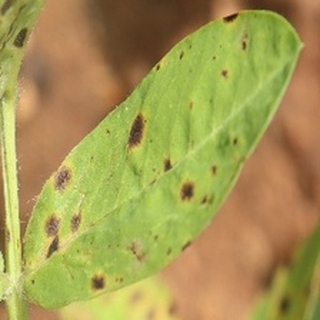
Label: groundnut_late_leaf_spot